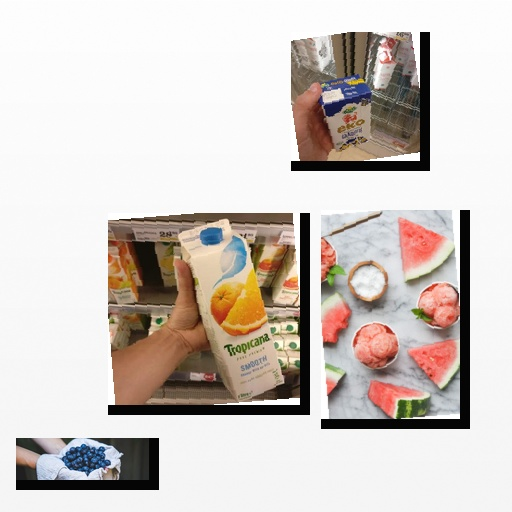
Food items: watermelon, sour_cream, mixed_juice, blueberry